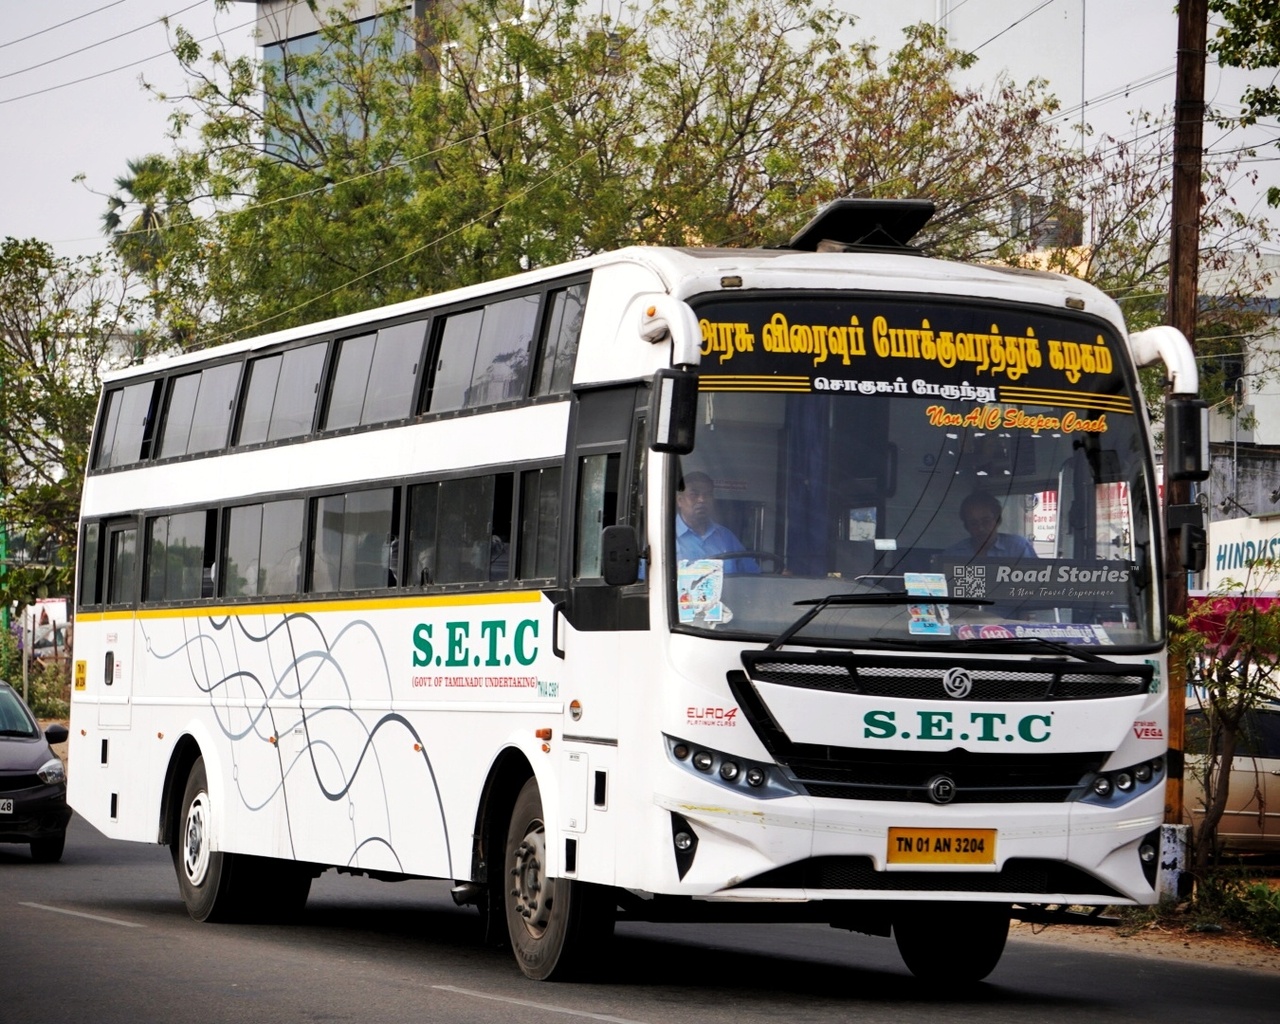
SETC Non AC Seater cum Sleeper Bus